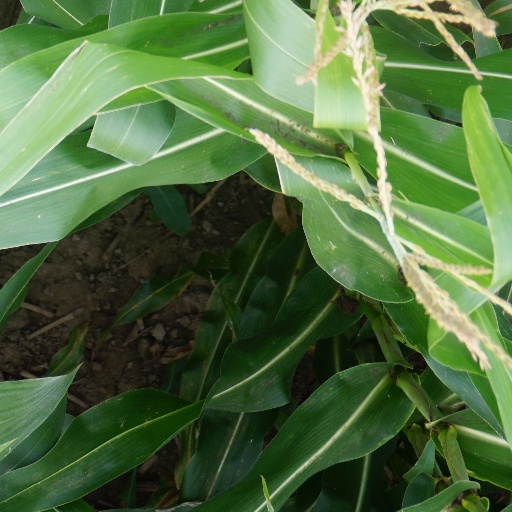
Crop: maize; corn